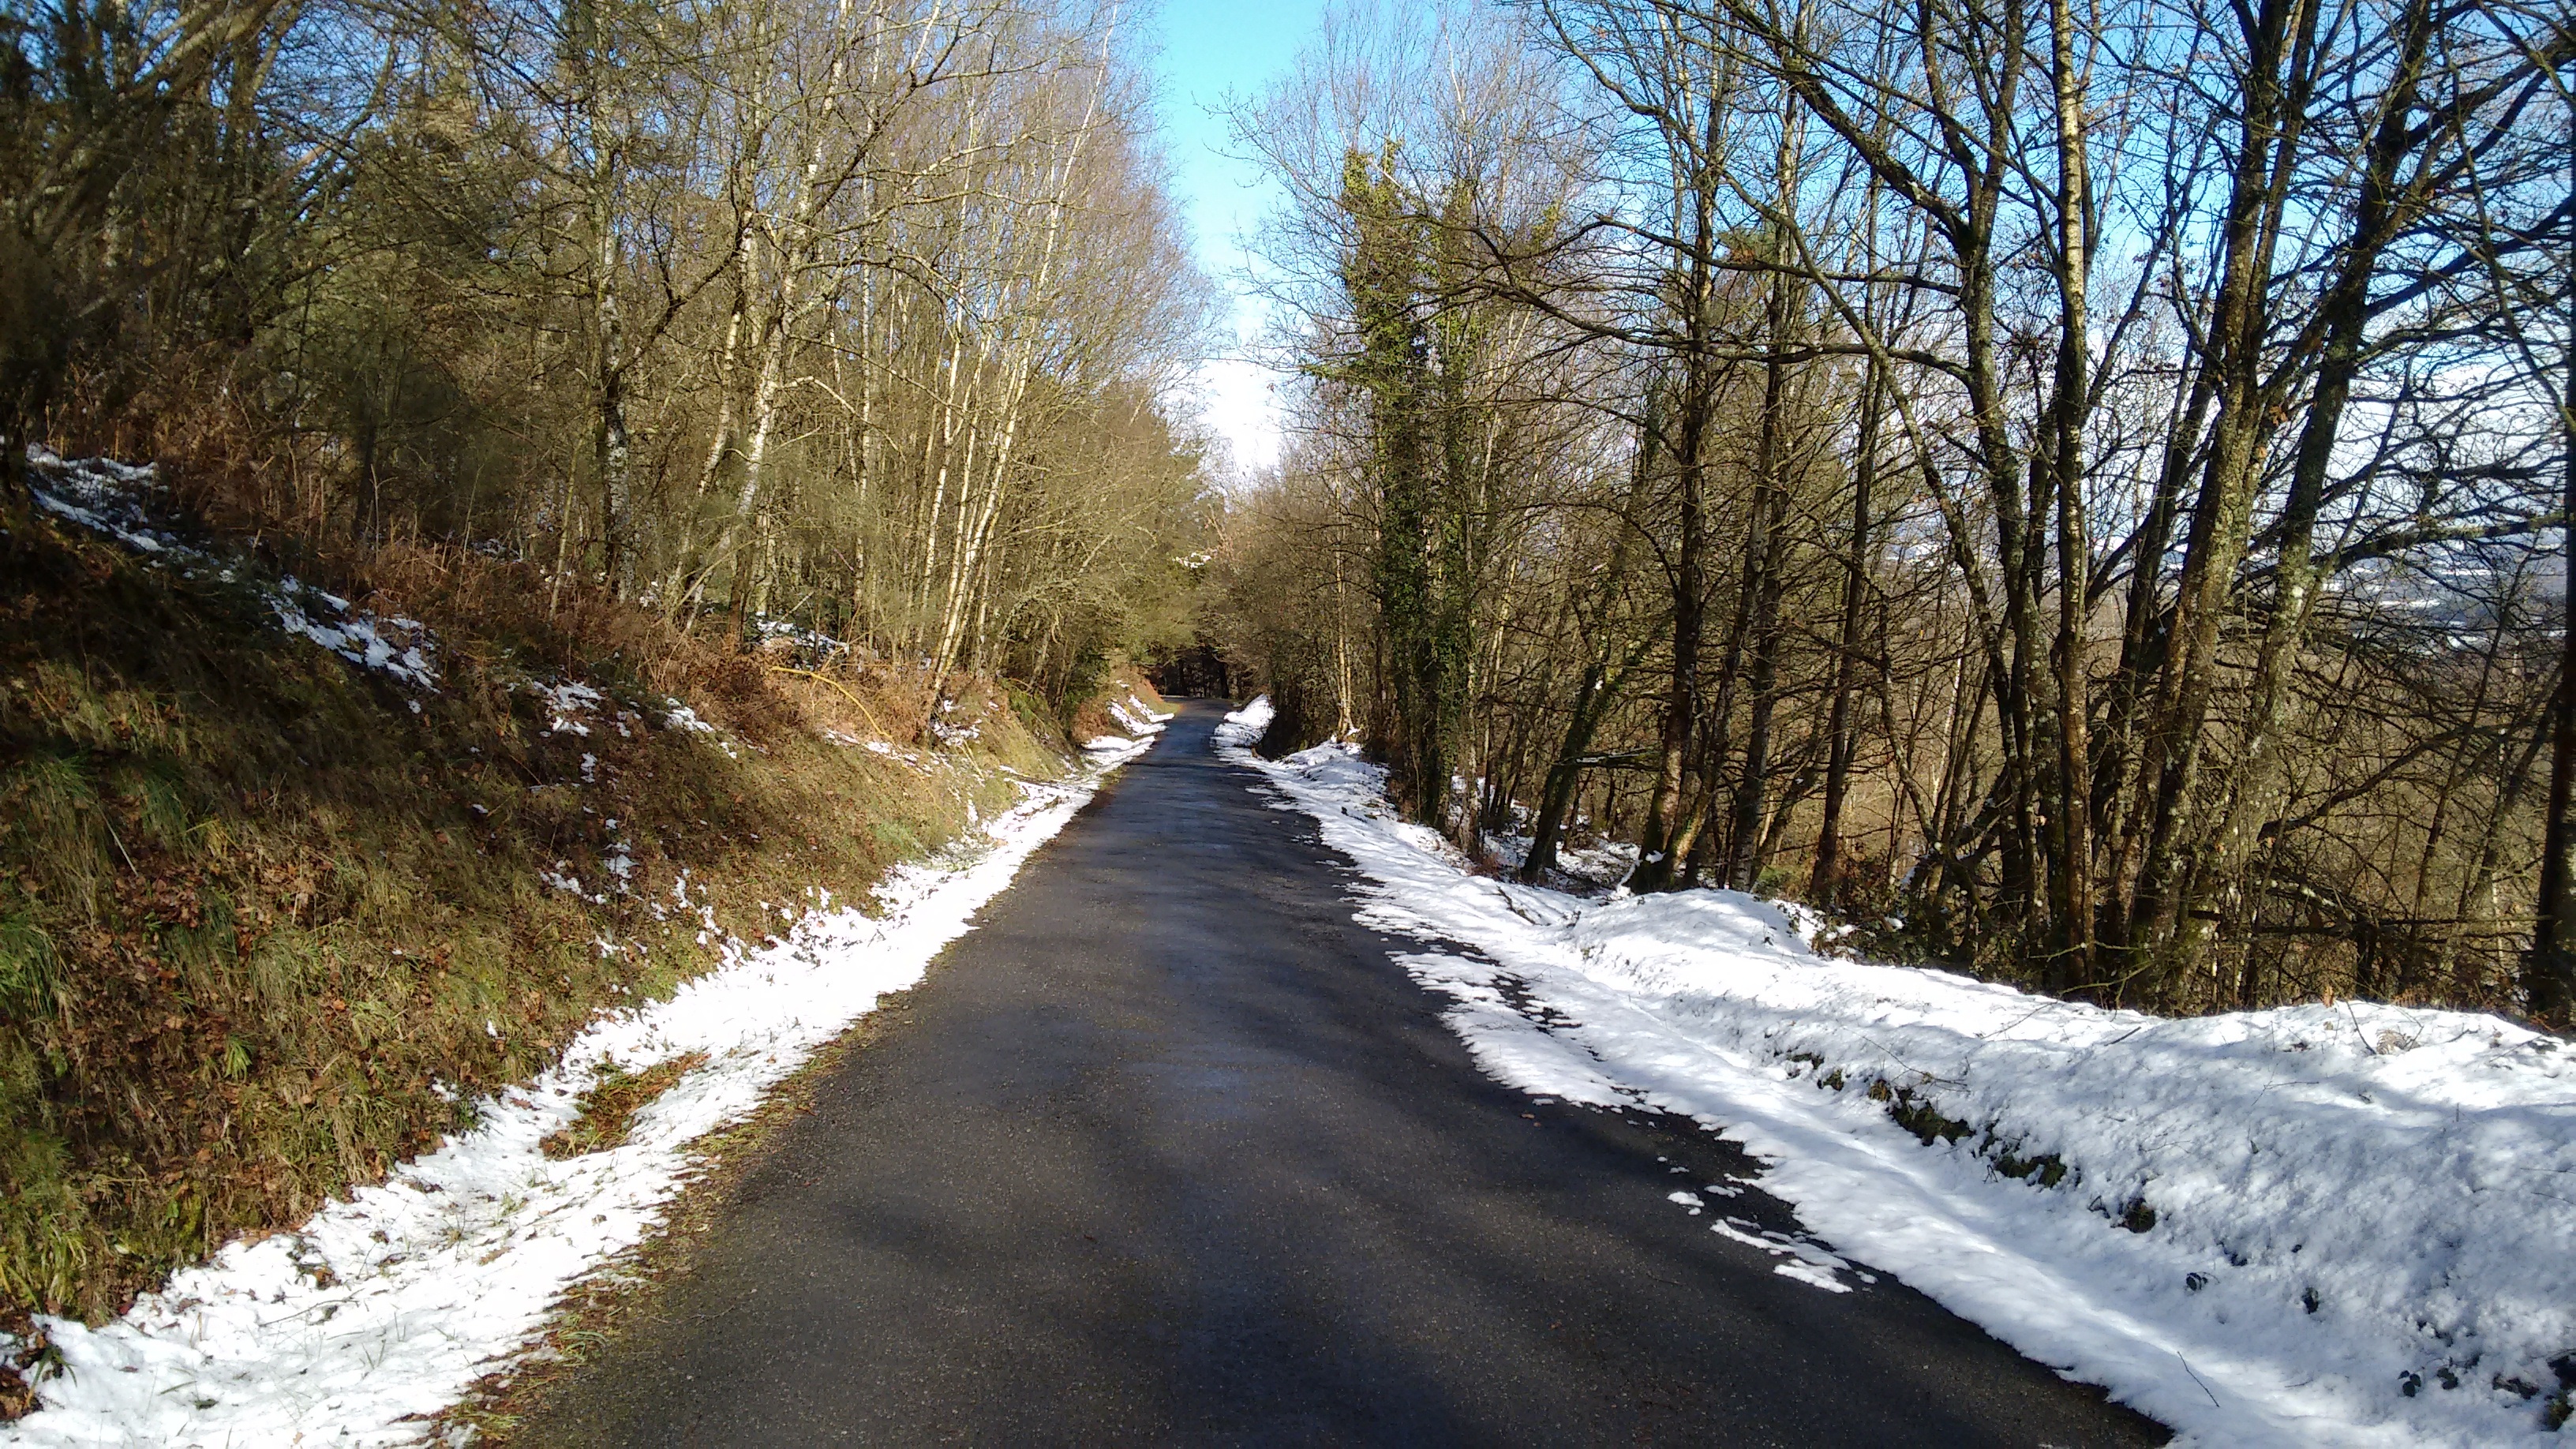
tree, forest, snow, cold, winter, road, trail, ice, autumn, weather, season, waterway, infrastructure, snowy landscape, woody plant